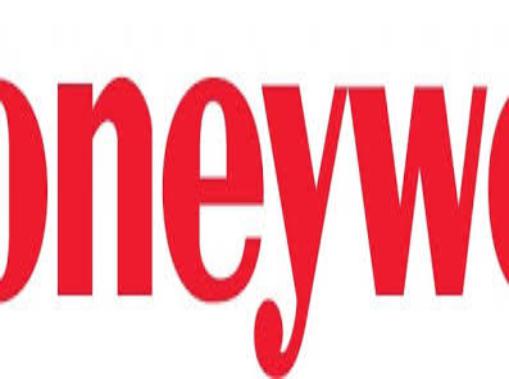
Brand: Honeywell
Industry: Necessities